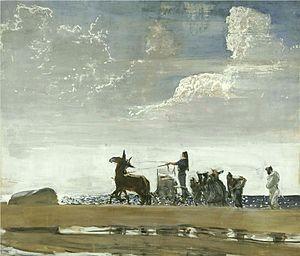
Ulysse et NausicaaРусский: Одиссей и Навсикая